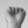
ASL letter: A